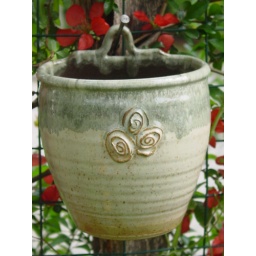
wall pot moss over oatmeal